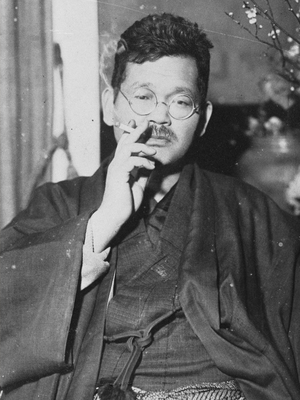
Hiroshi Kikuchi, connu sous son nom de plume Kan Kikuchi, est un écrivain et dramaturge japonais né à Takamatsu, préfecture de Kagawa au Japon. Il fonde la maison d'édition Bungeishunjū, le magazine mensuel éponyme, l'association des écrivains japonais et les prix littéraires Akutagawa et Naoki en 1935.
Le prix Ryūnosuke Akutagawa est un prix littéraire japonais créé en 1935 par Kan Kikuchi en l'honneur de son ami l'écrivain Akutagawa.